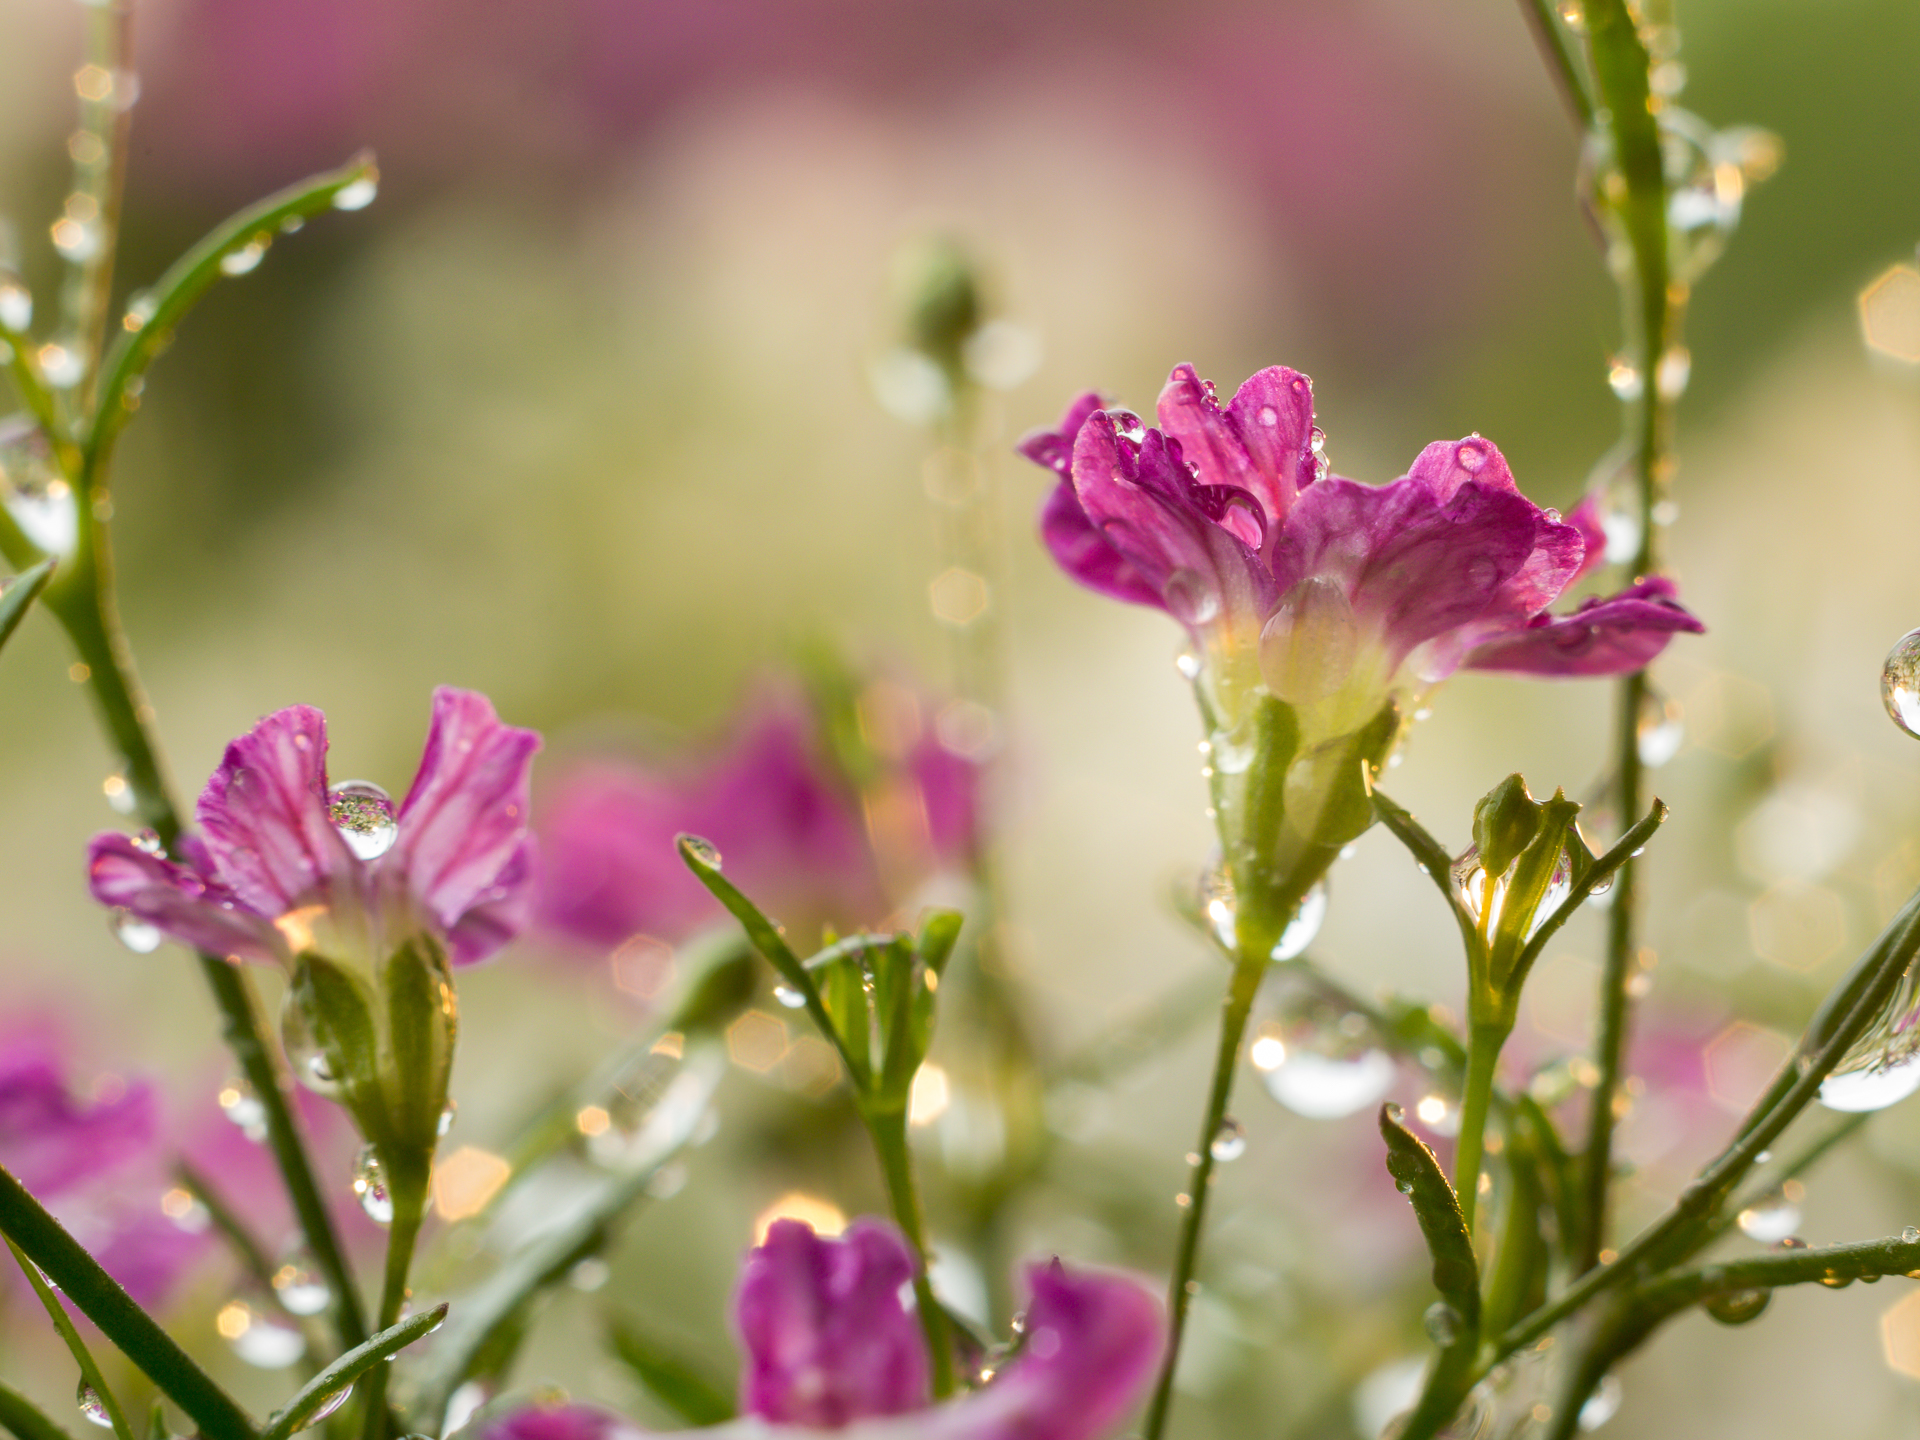
nature, blossom, plant, rain, flower, petal, summer, macro, botany, closeup, flora, wildflower, close up, 2015, makro, regen, blume, pflanze, panasoniclumixg5, flektogon35mmf24, macro photography, flowering plant, plant stem, land plant